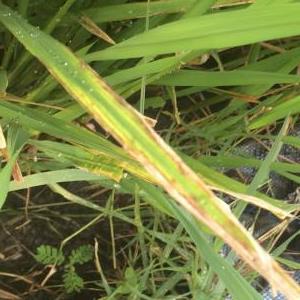
Disease: Bacterialblight